Hygiene

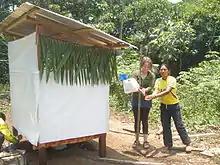
A tippy tap for handwashing after using a urine-diverting dry toilet in Pumpuentsa, Ecuador

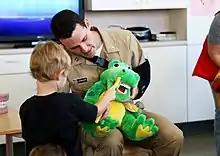
Teaching a child how to properly brush the teeth

Correct respiratory and hand hygiene when coughing and sneezing reduces the spread of pathogens particularly during the cold and flu season: